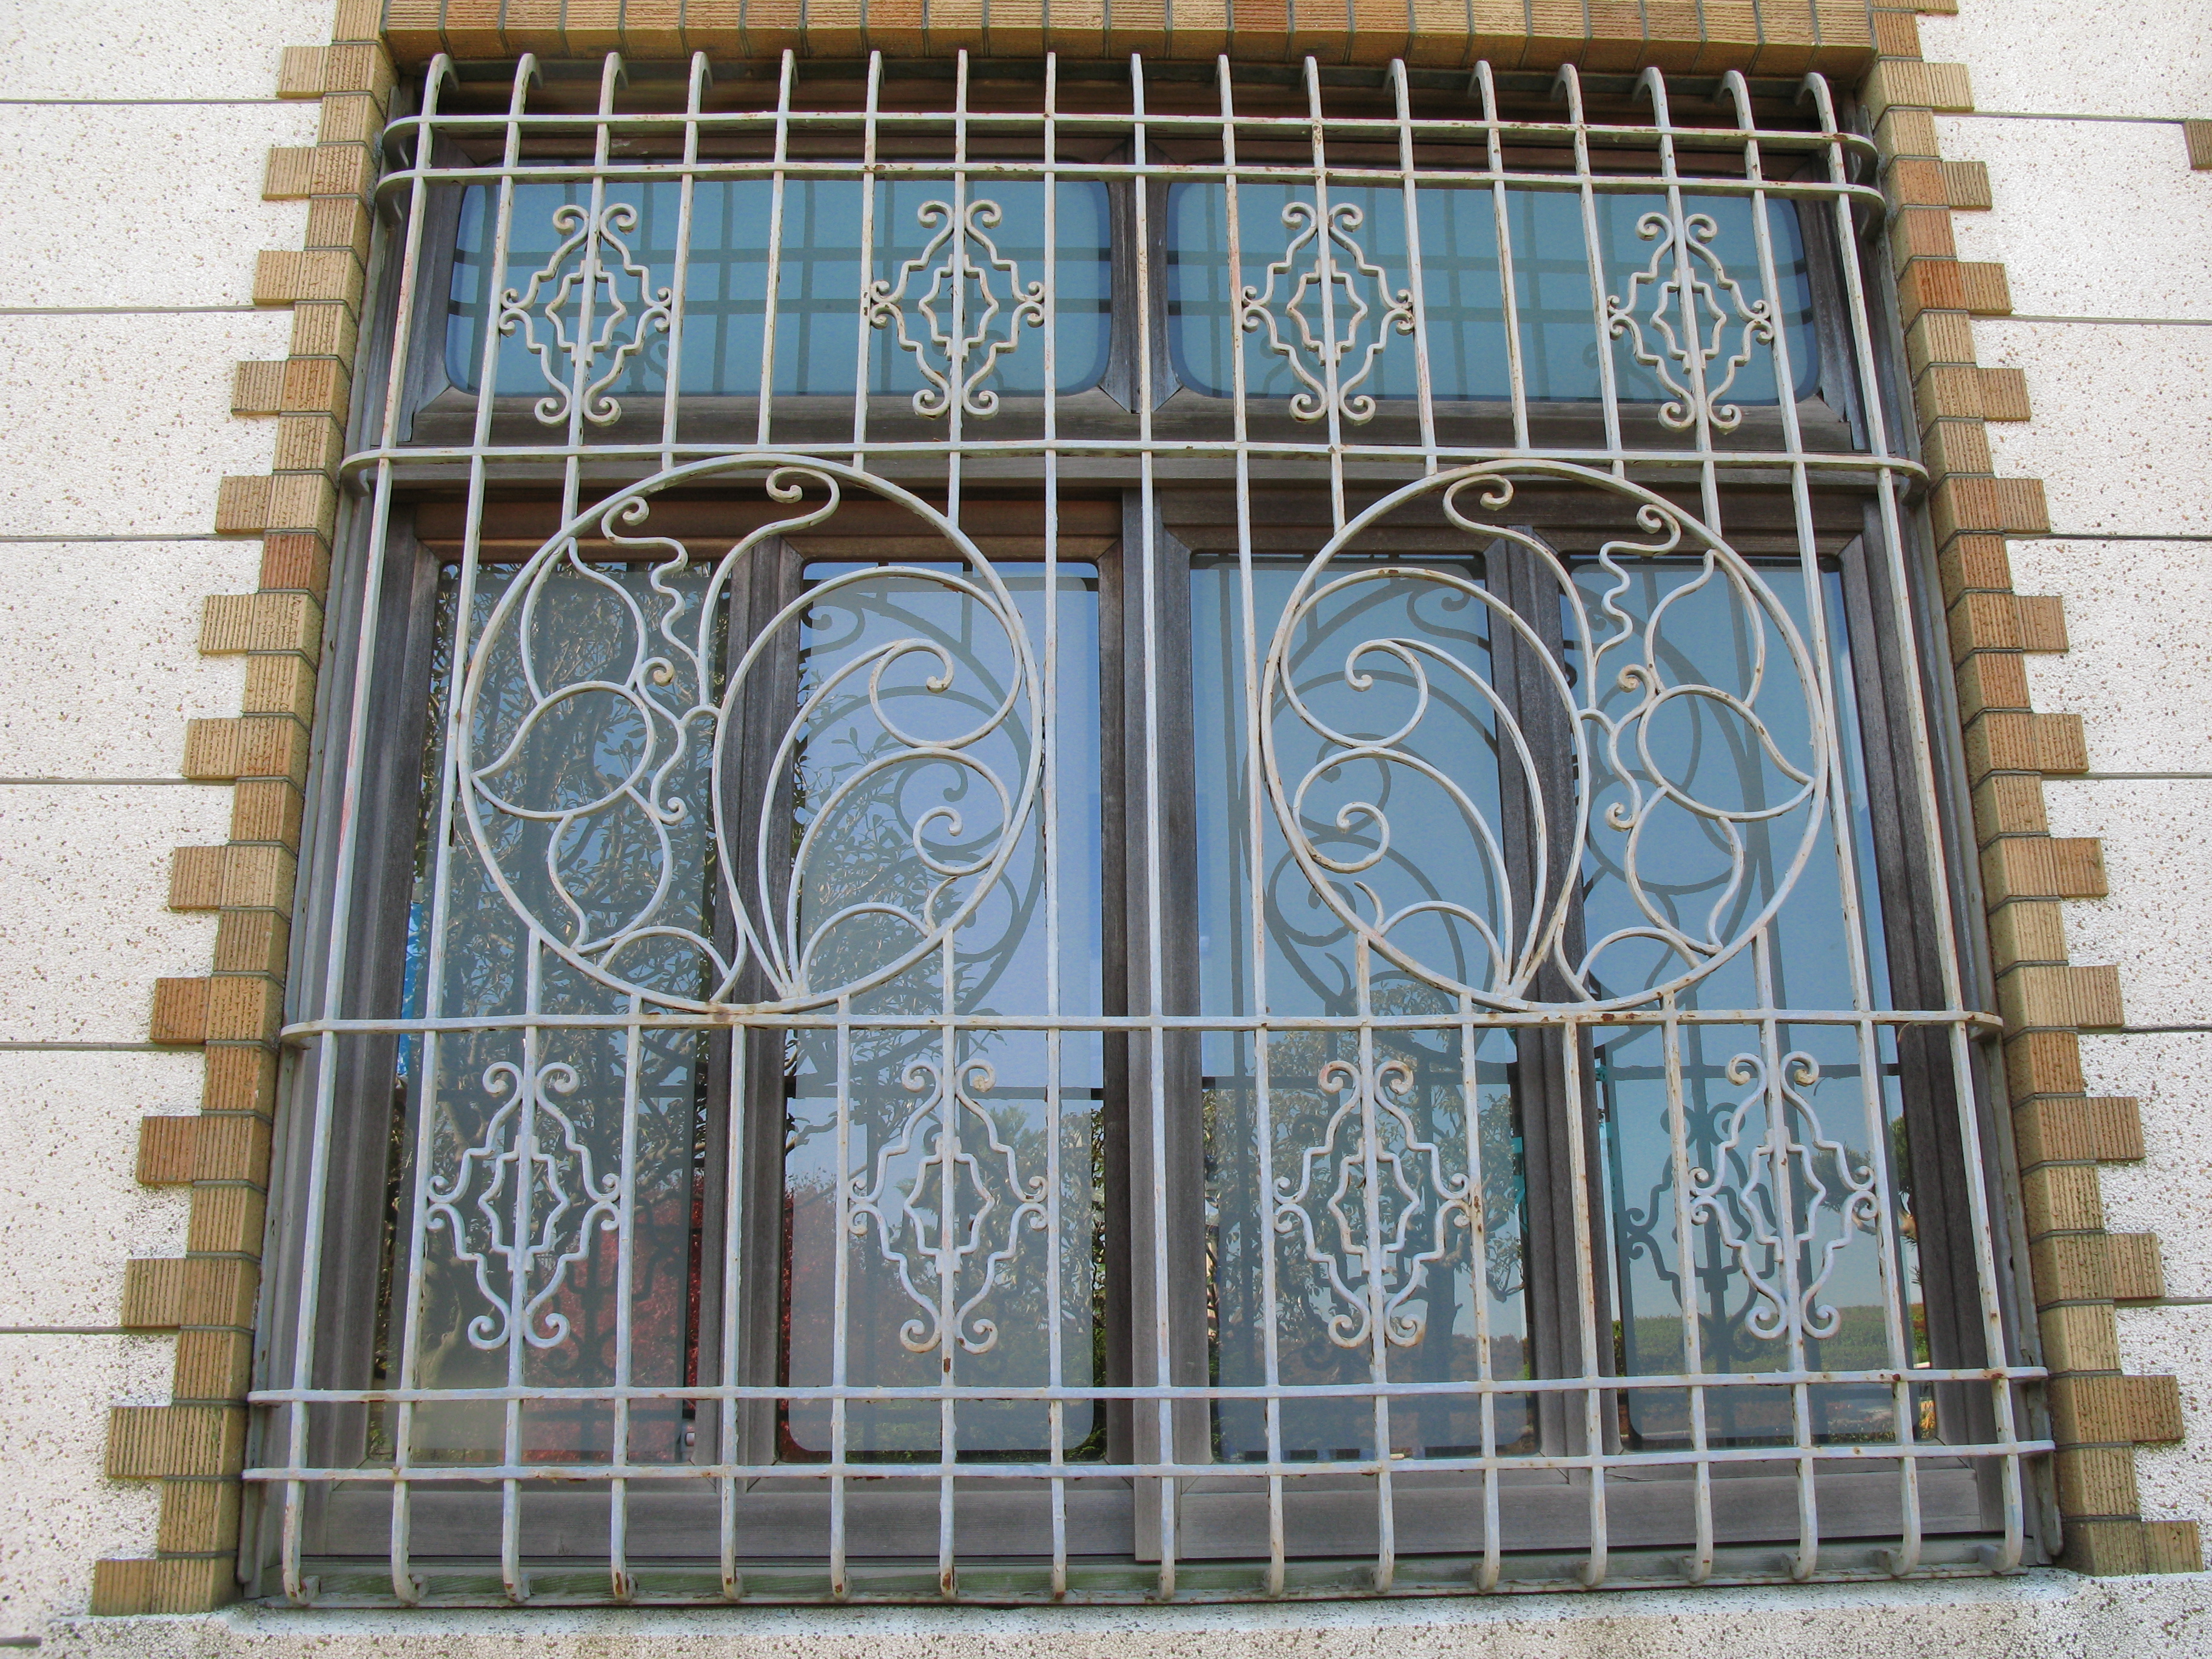
architecture, window, glass, balcony, high, facade, gate, material, interior design, handrail, iron, hires, brickwork, hi, res, powershotg7, canong7, daylighting, baluster, sash window